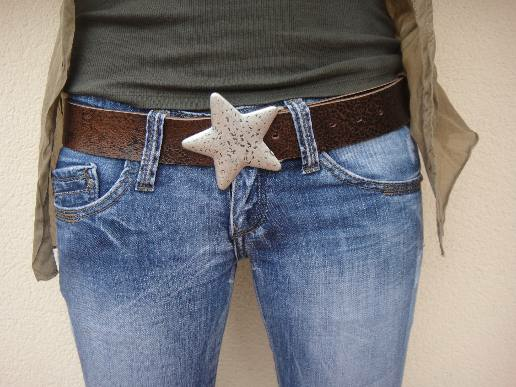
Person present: No